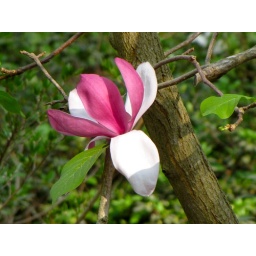
White and pink tree blossom in the Azalea Garden